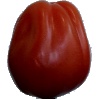
Label: Tomato Heart 1